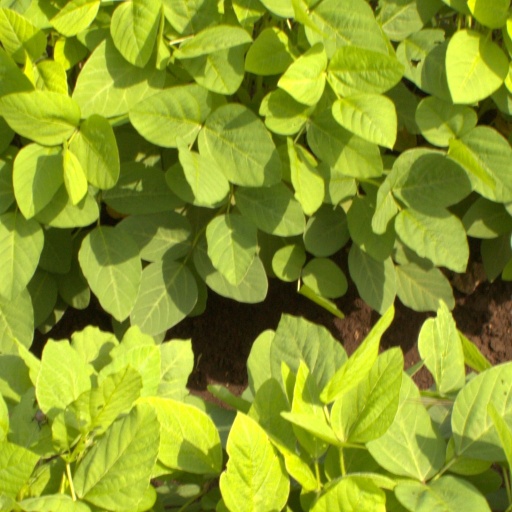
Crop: soybean